Phare du Monde

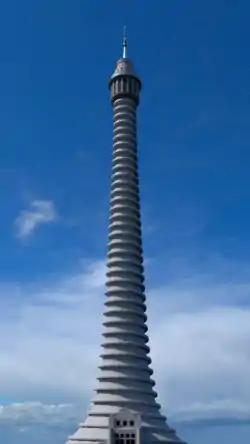

Phare du Monde ("Lighthouse of the world") was an observation tower planned for the